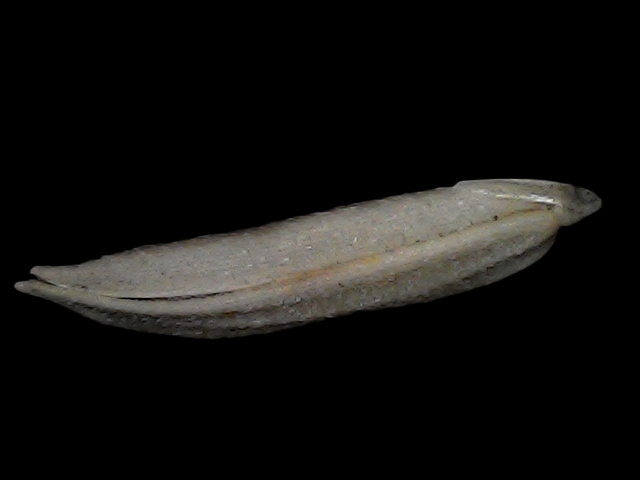
Rice variety: Bd57